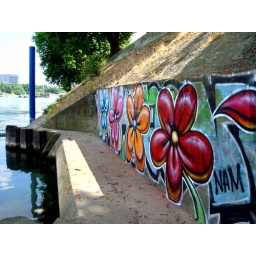
flower street art by nowart